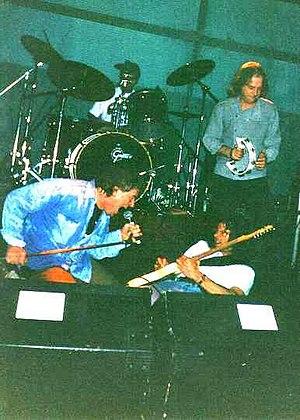
The Pretty Things est un groupe de rock britannique fondé en 1963.